Adam Braz

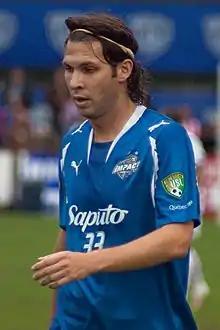
Braz with the Montreal Impact in 2008

Adam Braz (born June 7, 1981) is a Canadian former professional soccer player who last served as Technical Director of the Montreal Impact of Major League Soccer. Braz played on the Canada national team and in stints with Toronto FC in the Major League Soccer and the Montreal Impact in the USSF Division 2 Professional League.